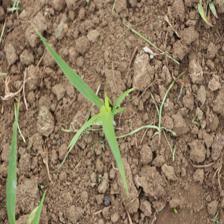
Label: Sorghum